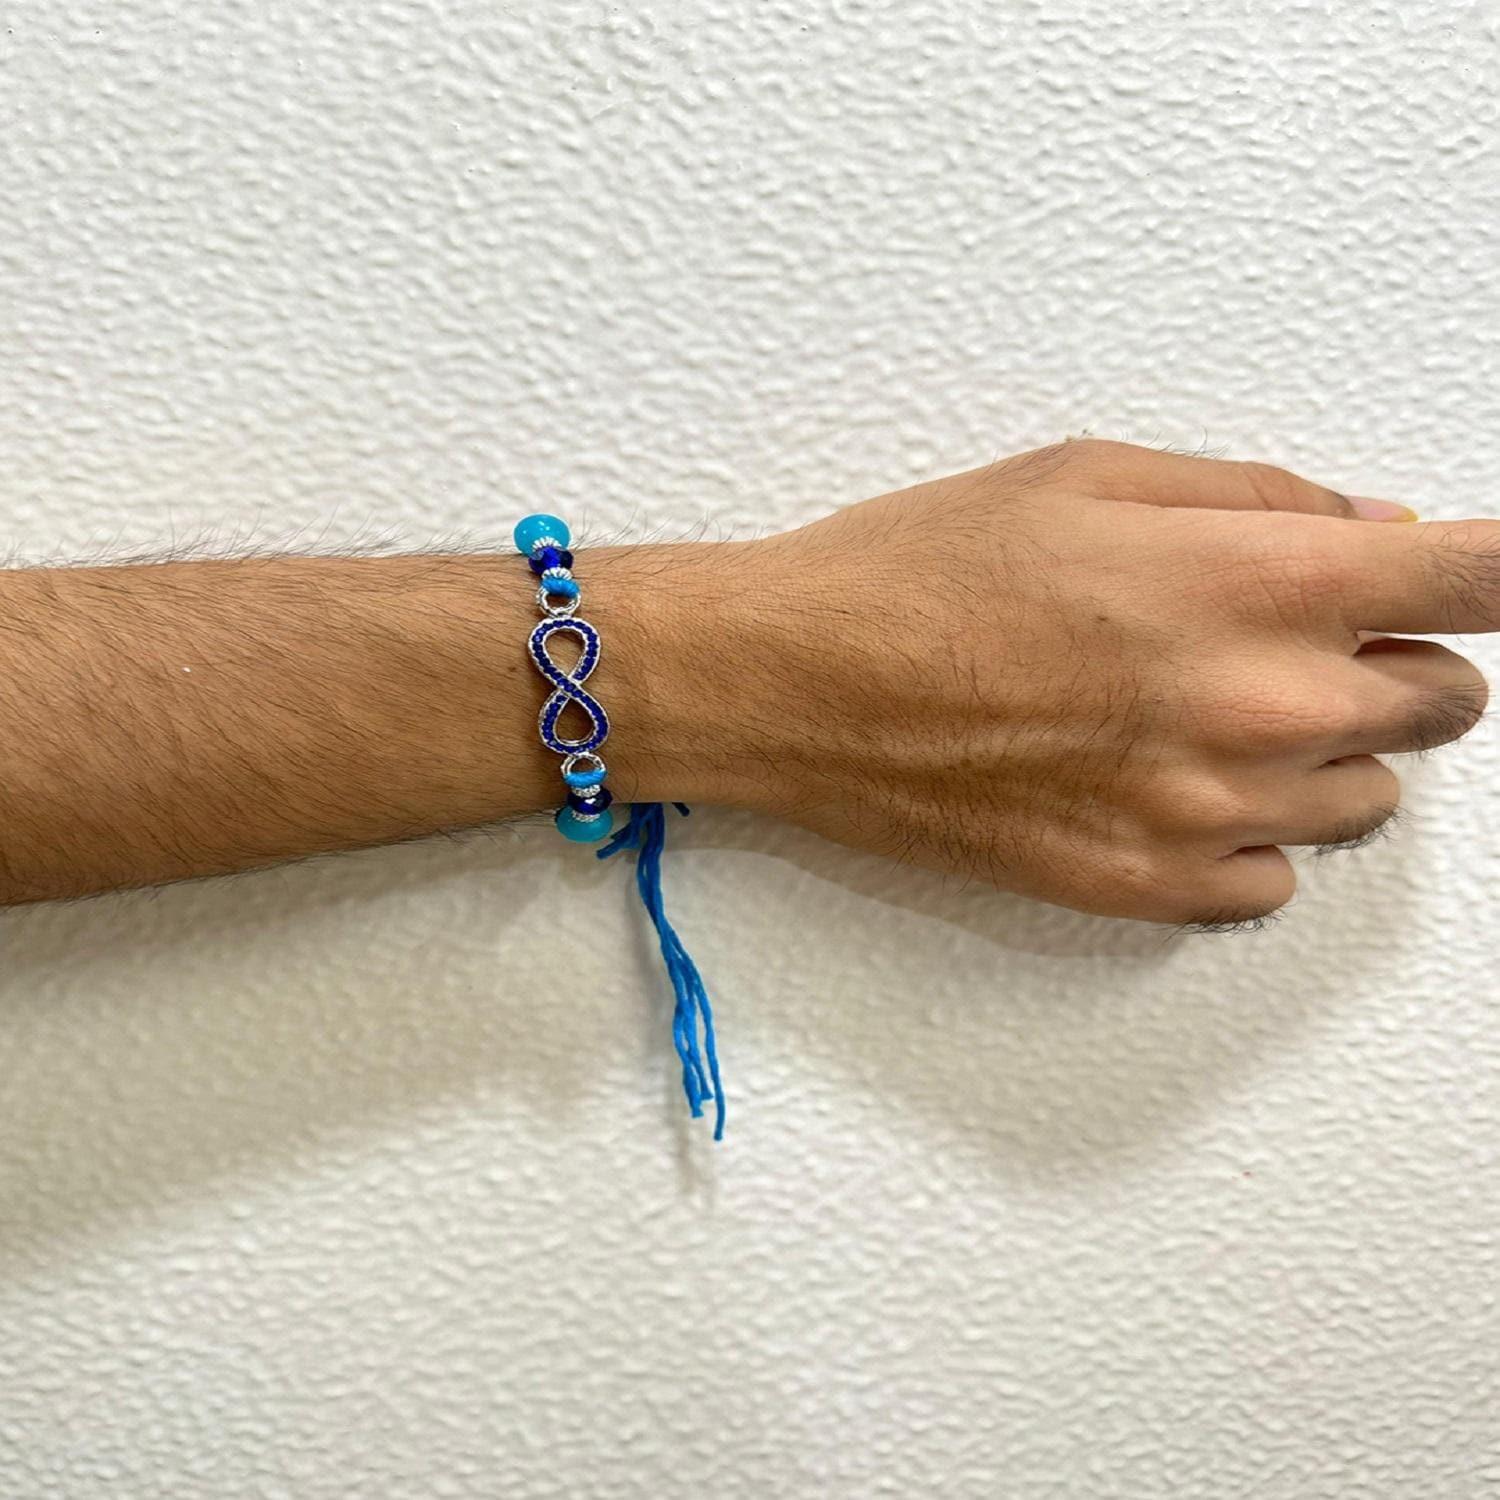
Mahi Rhodium Plated Inifnity Shape Lumba Rakhi with Blue Crystals for Bhabhi (RAL1100781RBlu)
Type: Rakhis
Brand: Mahi
Price: Rs. 249
 Celebrate Raksha Bandhan with our exquisitely crafted Rakhi, designed to strengthen the bond between siblings. This traditional Rakhi features intricate beadwork and durable thread, ensuring it stands the test of time. Handmade with care, each Rakhi is a unique and meaningful gift for your brother. Each Rakhi carries heartfelt blessings and good wishes for your brother's well-being and success. Celebrates the bond of love and protection between siblings, a cherished tradition in Indian culture.
Features: The Rakhi is adorned with vibrant colors and attractive embellishments that add a touch of elegance to the celebration.,Content in Box : 1 Lumba Rakhi ; Cultural Significance: This beautiful Rakhi will acknowledge your love for Your Bhabhi with the promise that your bond with him will grow stronger as time goes on.,Vibrant Colors: Adding bright and playful colors to the celebration will make it stand out and make it more enjoyable.,Celebrate the bond of love and protection with our exquisite Rakhis. Share the joy of Raksha Bandhan Festival with this beautiful Rakhi, a token of love, protection and blessings.,Adjustable Size and Easy to tie: Designed to fit wrists of all sizes. It is simple and easy to tie the Rakhi securely and effortlessly.
Included: 1 Rakhi